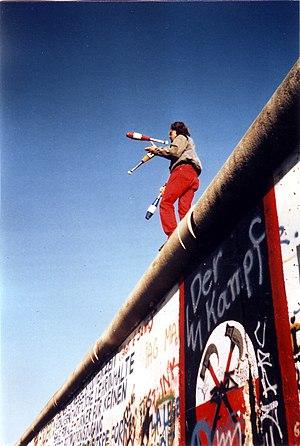
Un homme jongle sur le mur de Berlin, le 16 novembre 1989.